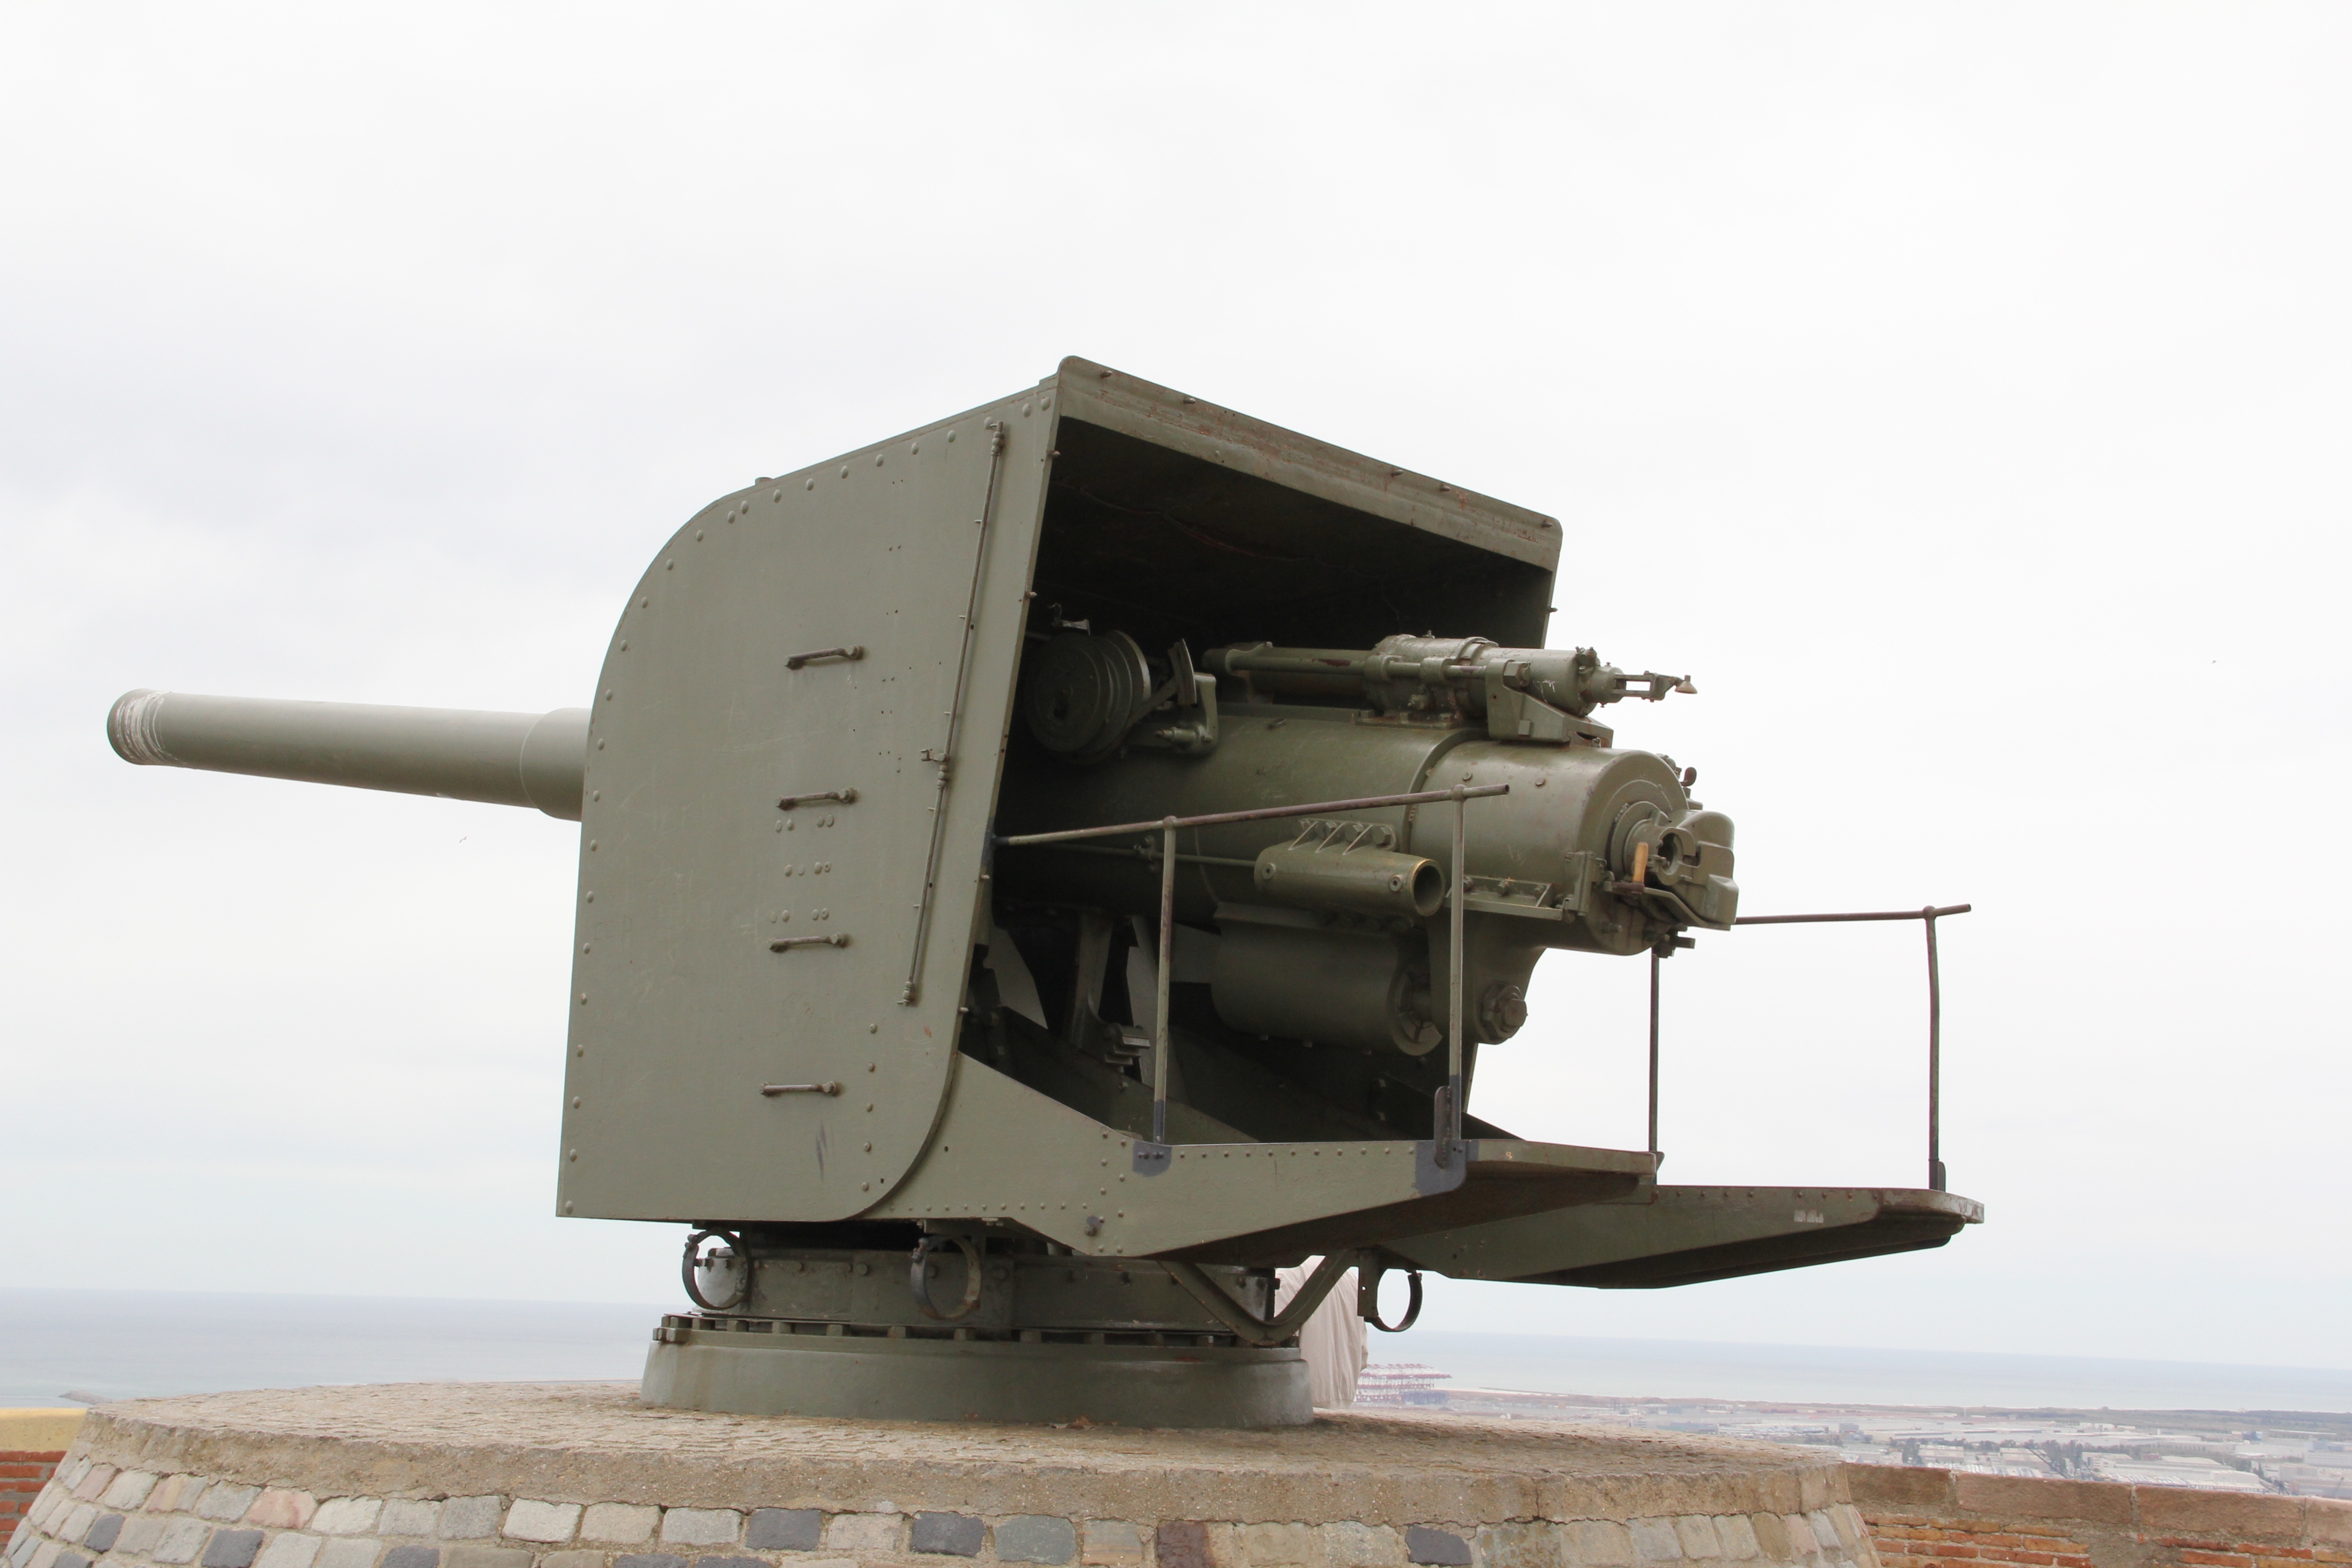
aircraft, military, europe, vehicle, aviation, machine, weapon, cannon, historical, battlefield, defense, missile, aircraft engine, gun turret